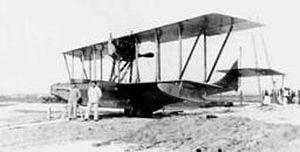
Hydravion Donnet-Denhaut sur le slipway de l'Île-Tudy (1917)
L'Île-Tudy [il tydi] est une commune du département du Finistère, en Bretagne. Elle est située sur la presqu'île du même nom, située sur la rive gauche de l'embouchure de la Rivière de Pont-l'Abbé, face à Loctudy situé sur la rive droite, et se trouve à 20 km de Quimper.
Le protectorat français de Tunisie est institué par le traité du Bardo du 12 mai 1881 au terme d’une rapide conquête militaire. La souveraineté tunisienne est réduite à néant dès 1883, le bey se contentant de signer les décrets et lois préparés par le résident général de France en Tunisie. Si l’administration tunisienne au niveau local reste en place, elle se contente de faire le lien entre la population tunisienne et les nouvelles administrations mises en place sur le modèle de ce qui existe en France. Le budget du gouvernement tunisien est rapidement assaini ce qui permet de lancer de multiples programmes de constructions d’infrastructures qui transforment complètement le pays avant tout au profit des colons, en majorité italiens dont le nombre augmente rapidement. Toute une législation foncière est mise en place permettant l'acquisition ou la confiscation de terres afin de créer des lots de colonisation revendus aux colons français qui s'approprient ainsi les meilleures surfaces cultivables.
Banquier passionné d’aviation, Georges Lévy a créé rue Michel Carré à Argenteuil en 1911 des ateliers pour la construction de canots de compétition et d’hydroaéroplanes qu’il partage avec Georges Levellois. En juillet 1913 Henri Lévêque lui cède les brevets sur les hydravions créés par François Denhaut. Georges Lévy fonde alors la société des Hydravions Georges Lévy et, avec l’aide de Maurice Blanchard et de l’ingénieur Maurice Jules-Marie Le Pen, qui vient de chez le motoriste Gnôme, relance la construction d’hydravions. Les premières réalisations de la firme, dont le siège est établi 4 rue de Cormeilles à Levallois, sont des hydravions Donnet-Denhaut destinés à la Marine Nationale. En 1914, Georges Lévy achète les Ateliers de Bezons créés par Henri Lévêque, constructeur de bateaux de course et d’hydroaéroplanes à moteur.